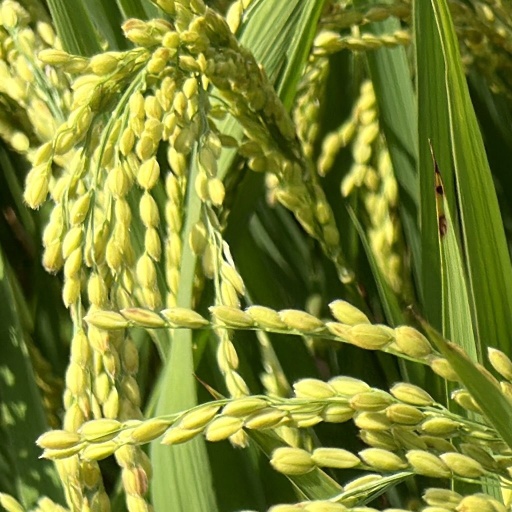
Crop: rice